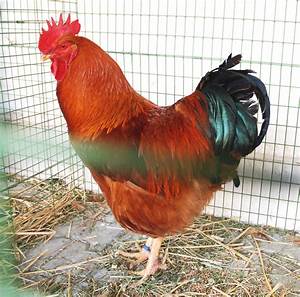
Label: gallina